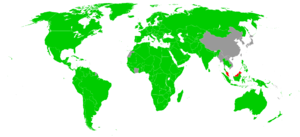
Convention 105 sur abolition du travail forcé est une des huit conventions de l'Organisation internationale du travail protégeant une liberté fondamentale pour l'OIT. Cette convention adoptée en 1957 prohibe le travail forcé y compris en cas de la sanction pour le grève, d'opinions politiques interdite ou le moyen le développement.